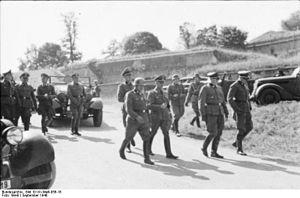
La bataille de Metz opposa la 1ʳᵉ armée du général Knobelsdorff à la 3ᵉ armée du général Patton durant la Seconde Guerre mondiale.
Les forts de Metz constituent deux ceintures fortifiées autour de la ville de Metz en Lorraine. Construits selon les théories de Séré de Rivières à la fin du Second Empire et de Hans von Biehler pendant l’annexion allemande, ils valurent à la ville la réputation d’être la première place forte du Reich allemand. Ces fortifications sont particulièrement soignées en raison de la position stratégique de cette ville entre la France et l’Allemagne. Les forts détachés et les groupes fortifiés de l’agglomération messine furent épargnés durant la Première Guerre mondiale, mais prouvèrent tout leur potentiel défensif au cours de la bataille de Metz, à la fin de la Seconde Guerre mondiale.